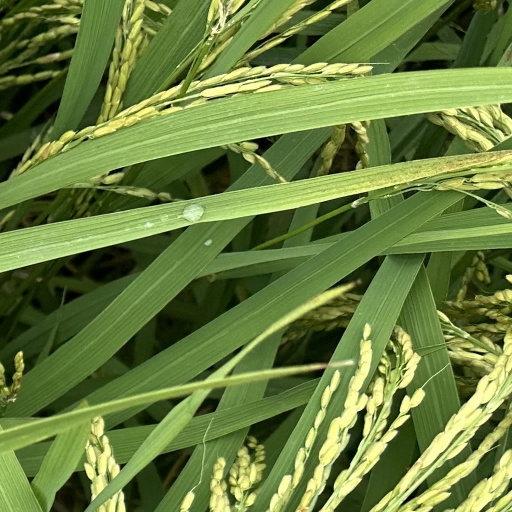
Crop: rice